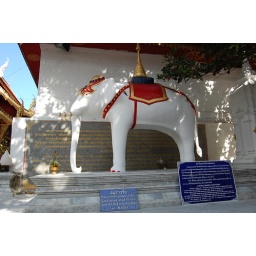
wat in chiang mai - white elephant